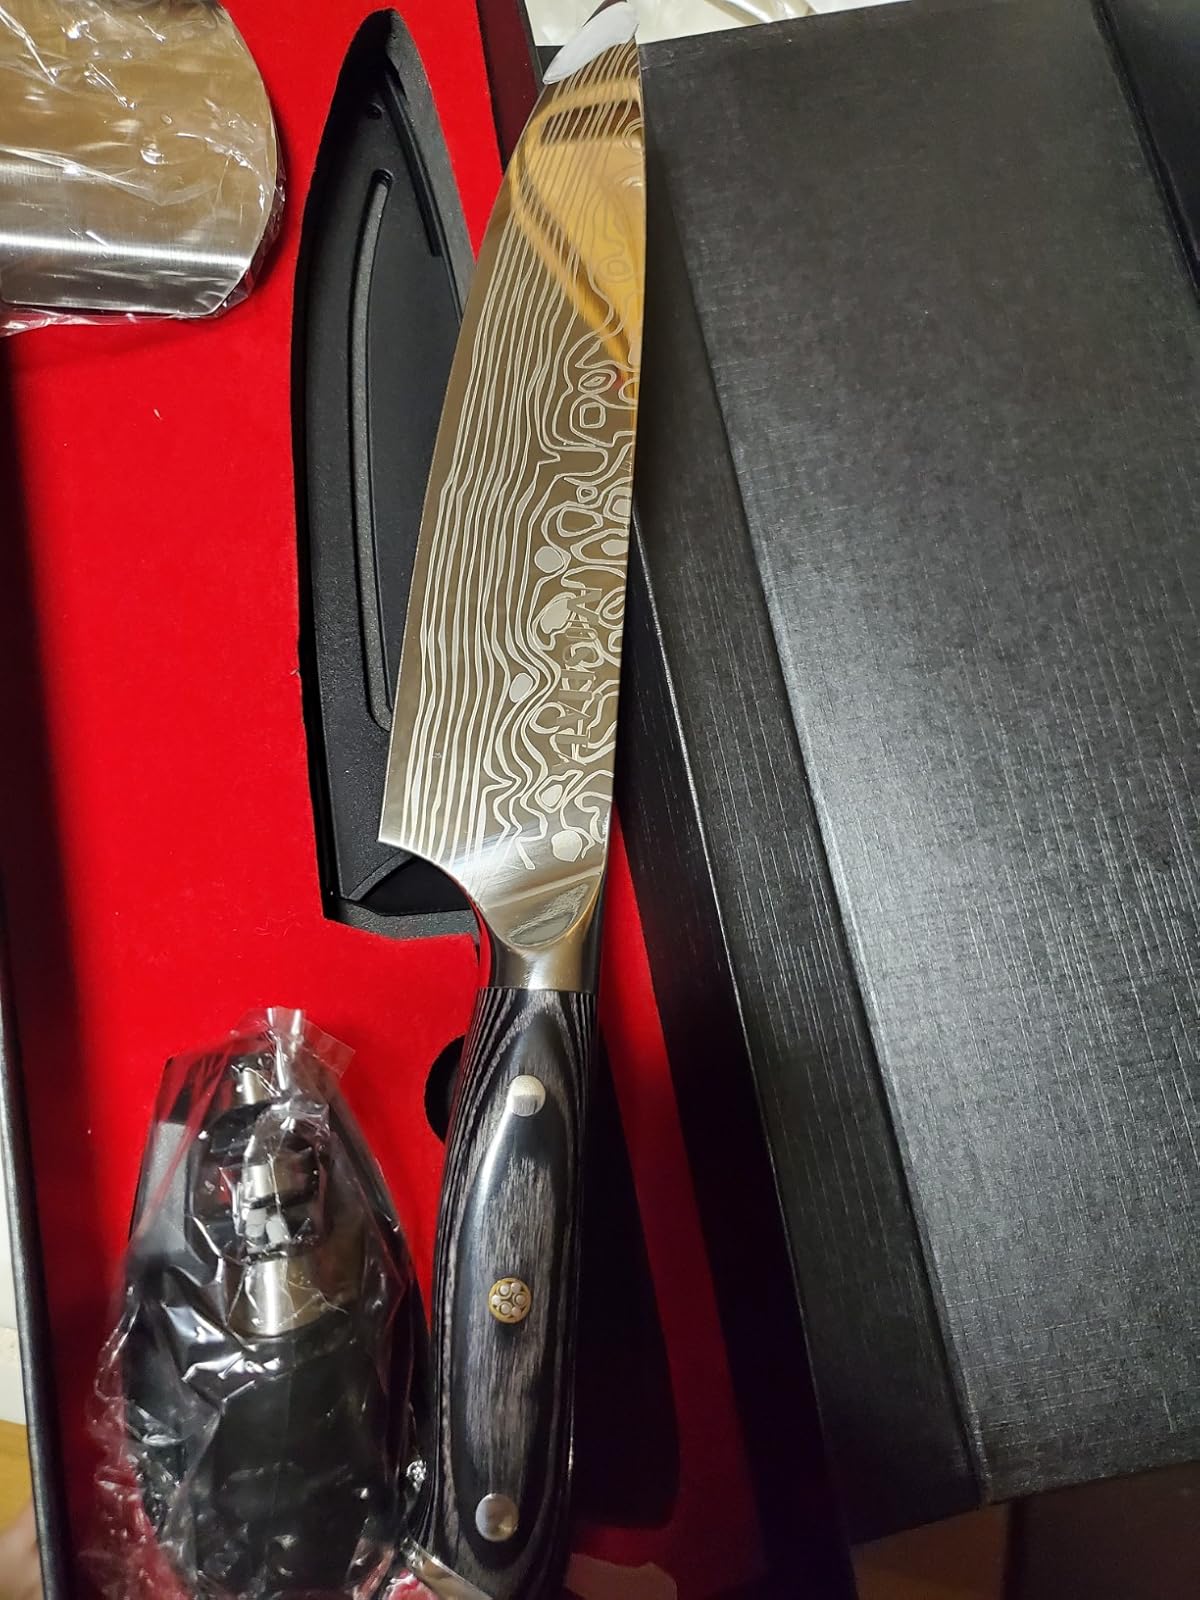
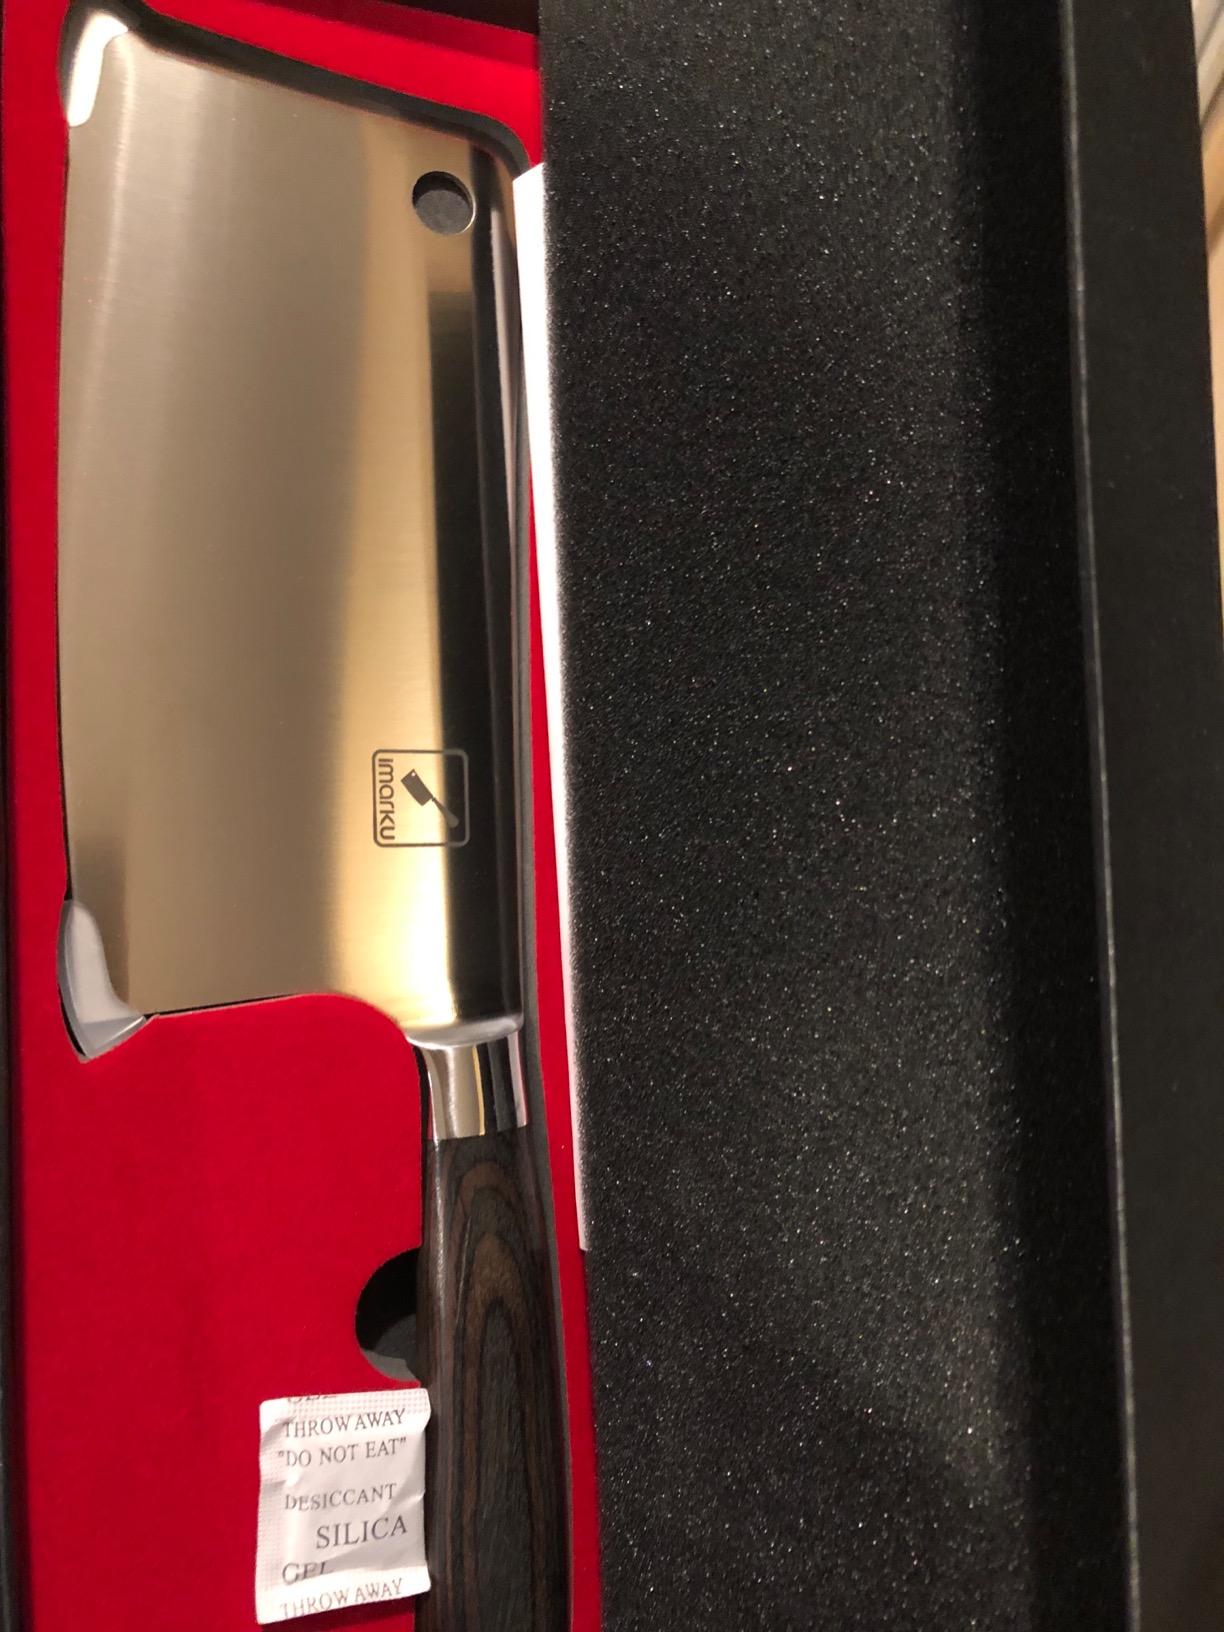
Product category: items_knife
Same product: no